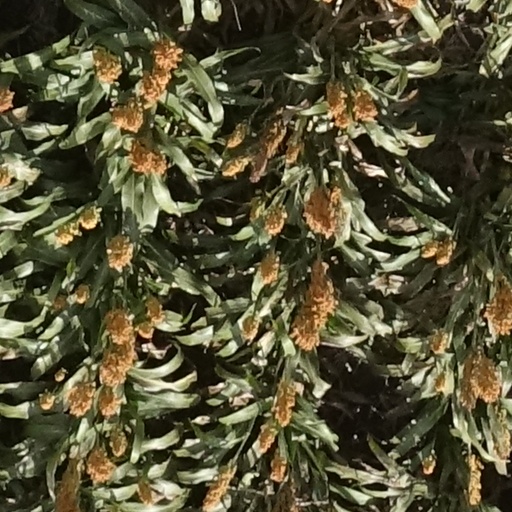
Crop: sorghum